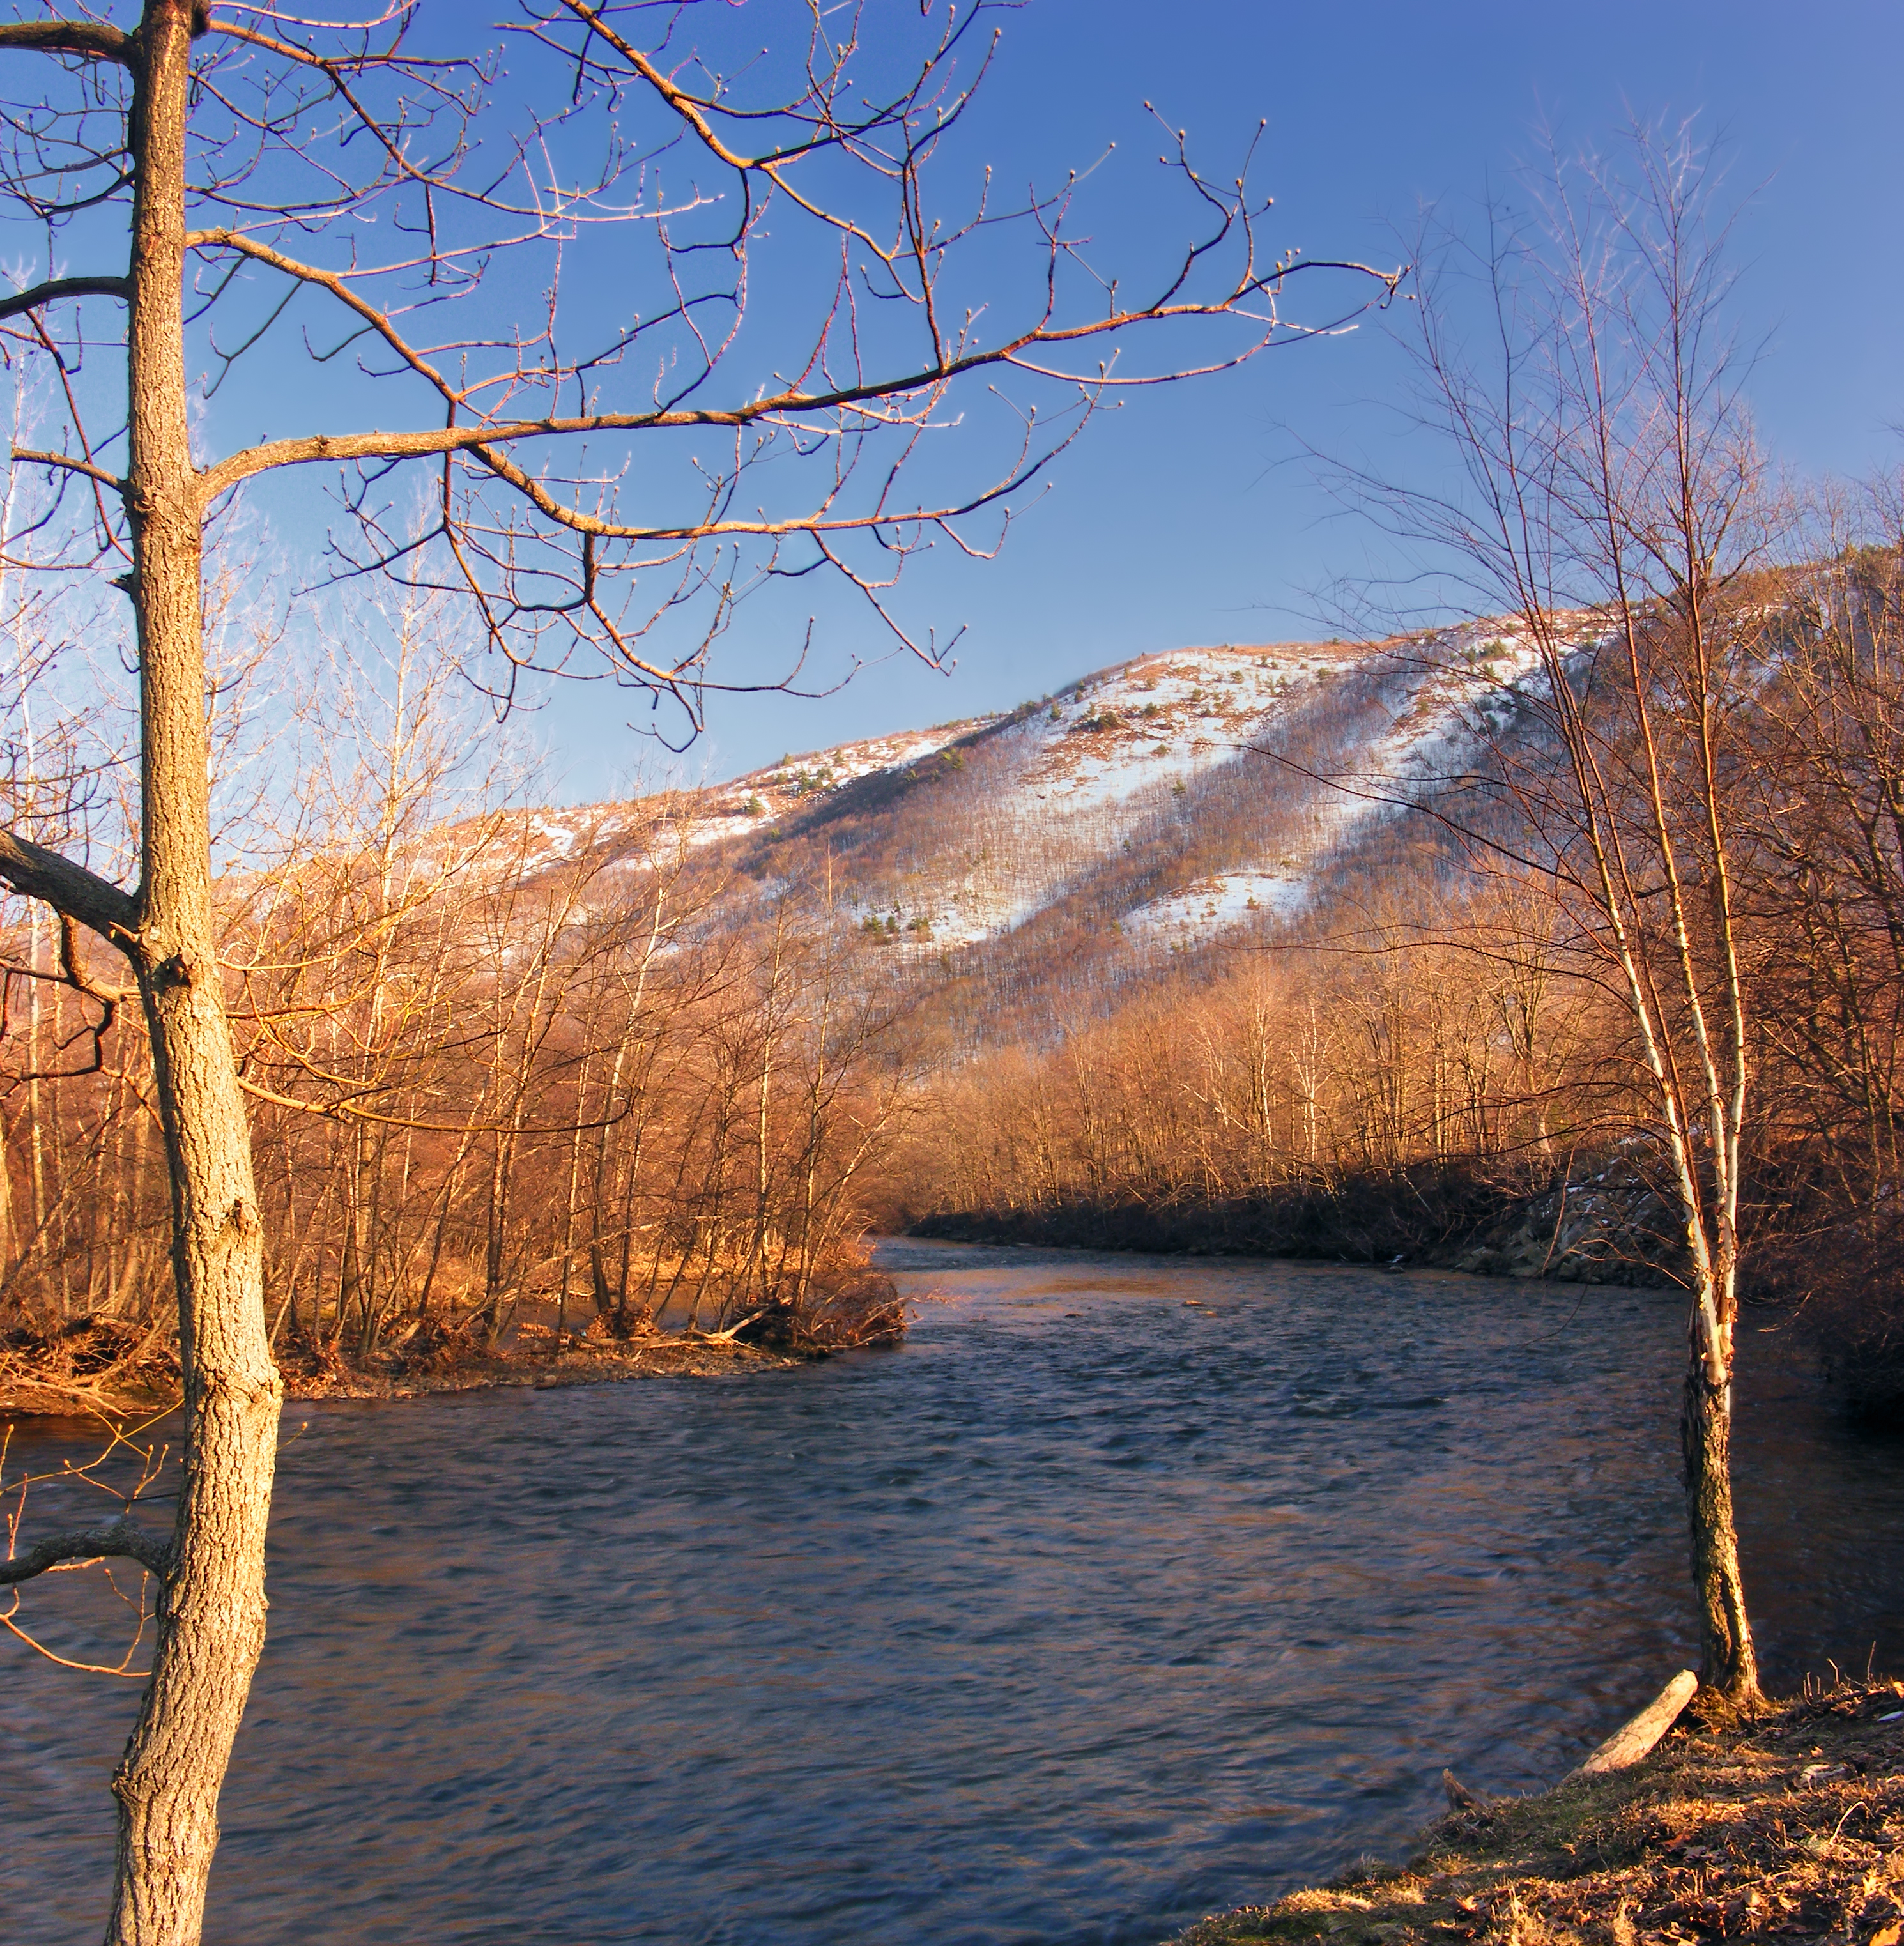
landscape, tree, water, nature, wilderness, branch, mountain, snow, winter, plant, sky, sunset, morning, leaf, lake, dawn, river, dusk, evening, reflection, autumn, reservoir, season, body of water, creativecommons, appalachianmountains, lehighriver, cloudless, pennsylvania, bluemountain, kittatinnymountain, carboncounty, brightlight, lehighcounty, riverviewpark, delawareandlehightrail, dltrail, loch, natural environment, atmospheric phenomenon, woody plant